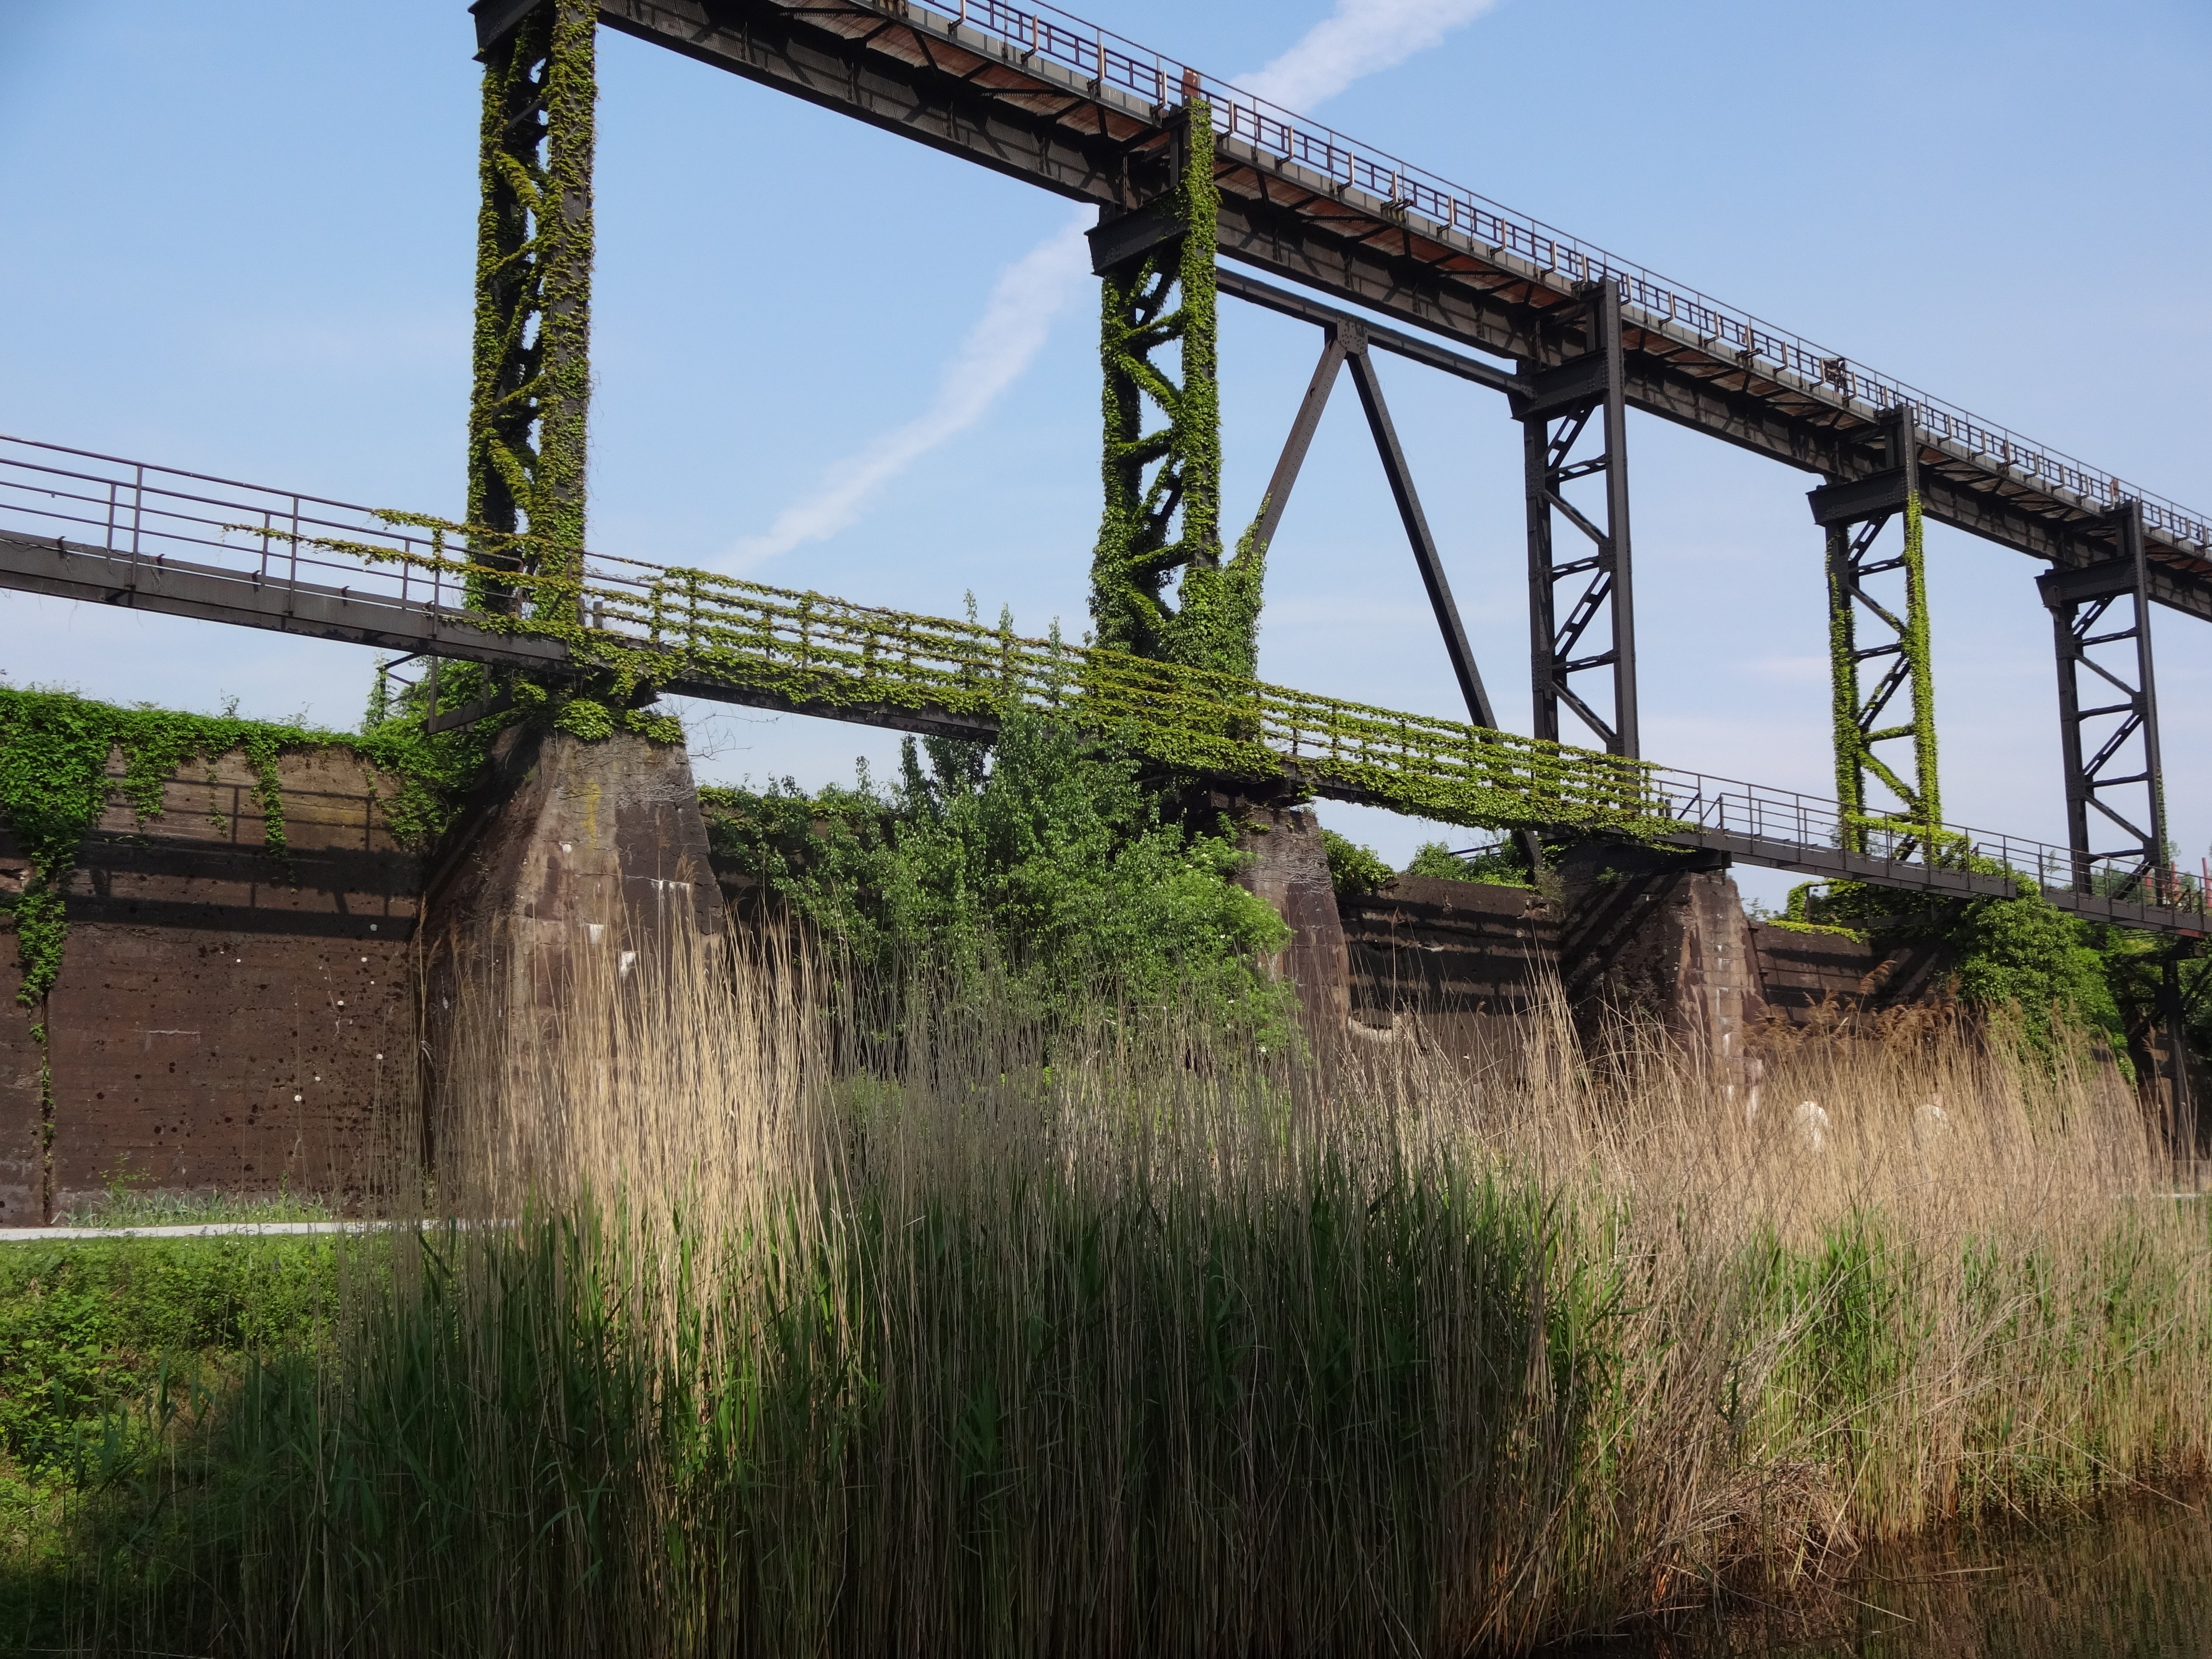
track, bridge, river, transport, factory, germany, viaduct, duisburg, ruhr area, north rhine westphalia, truss bridge, nonbuilding structure, girder bridge